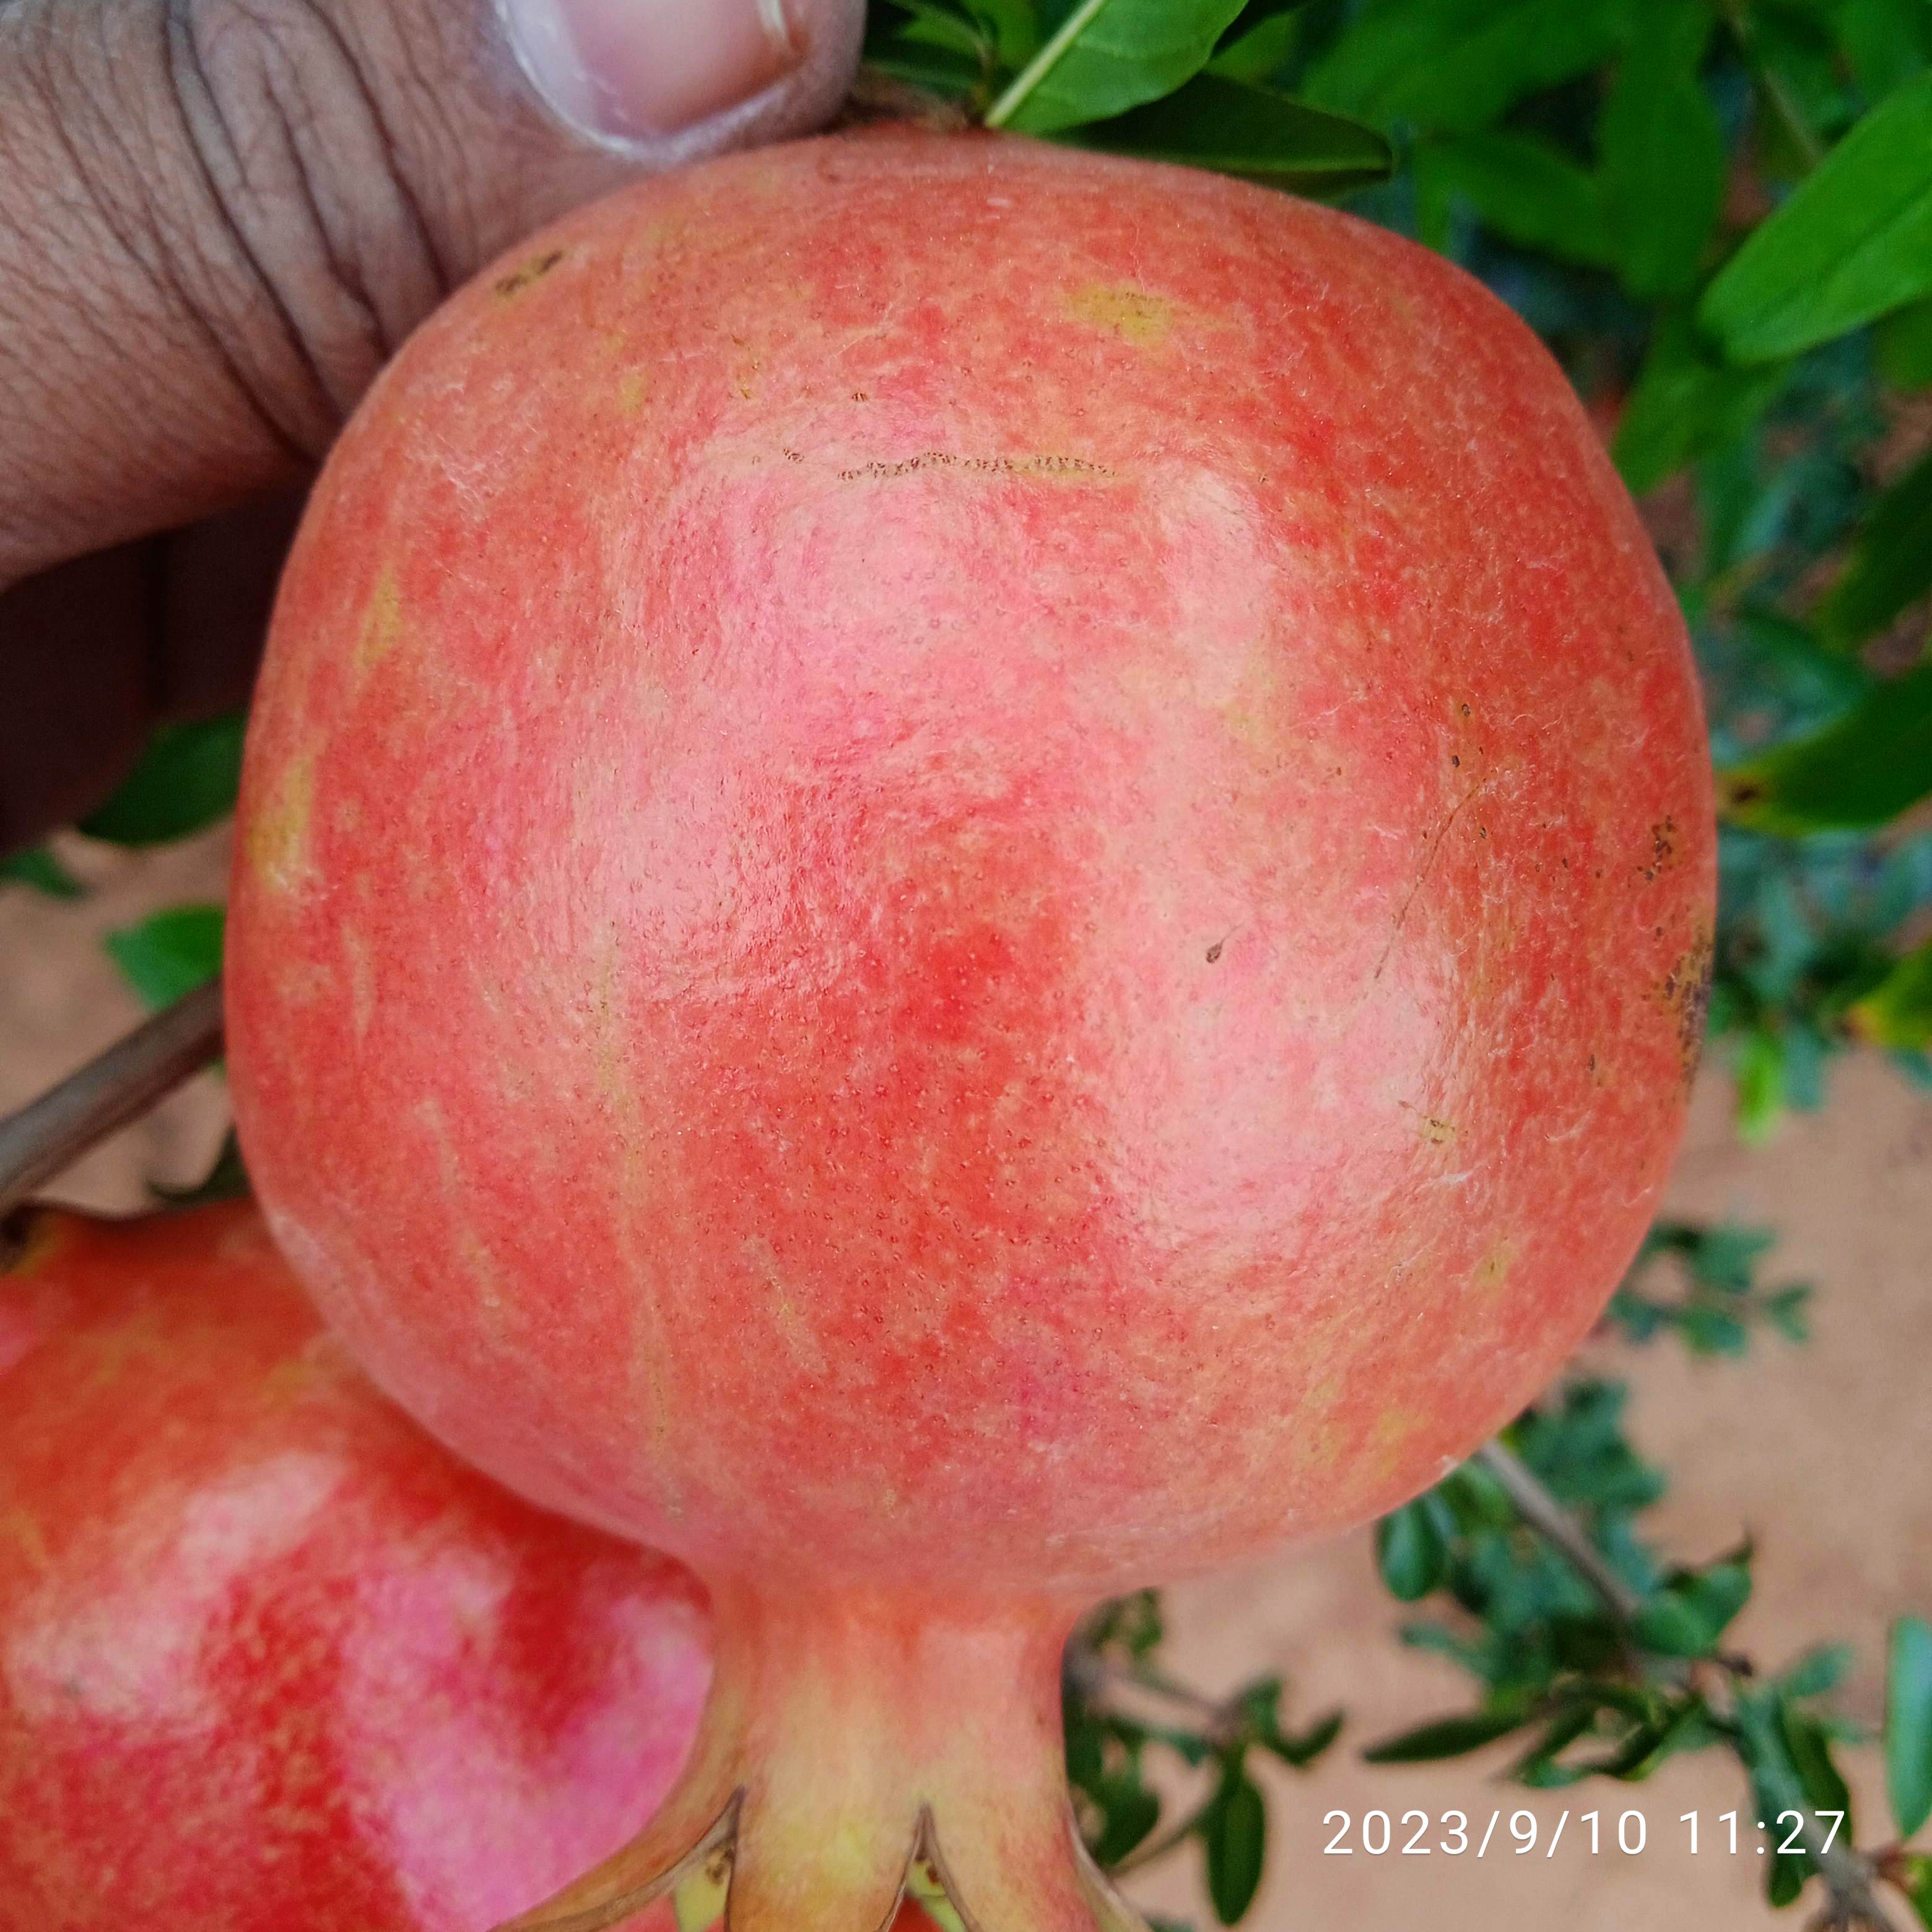
Label: Healthy